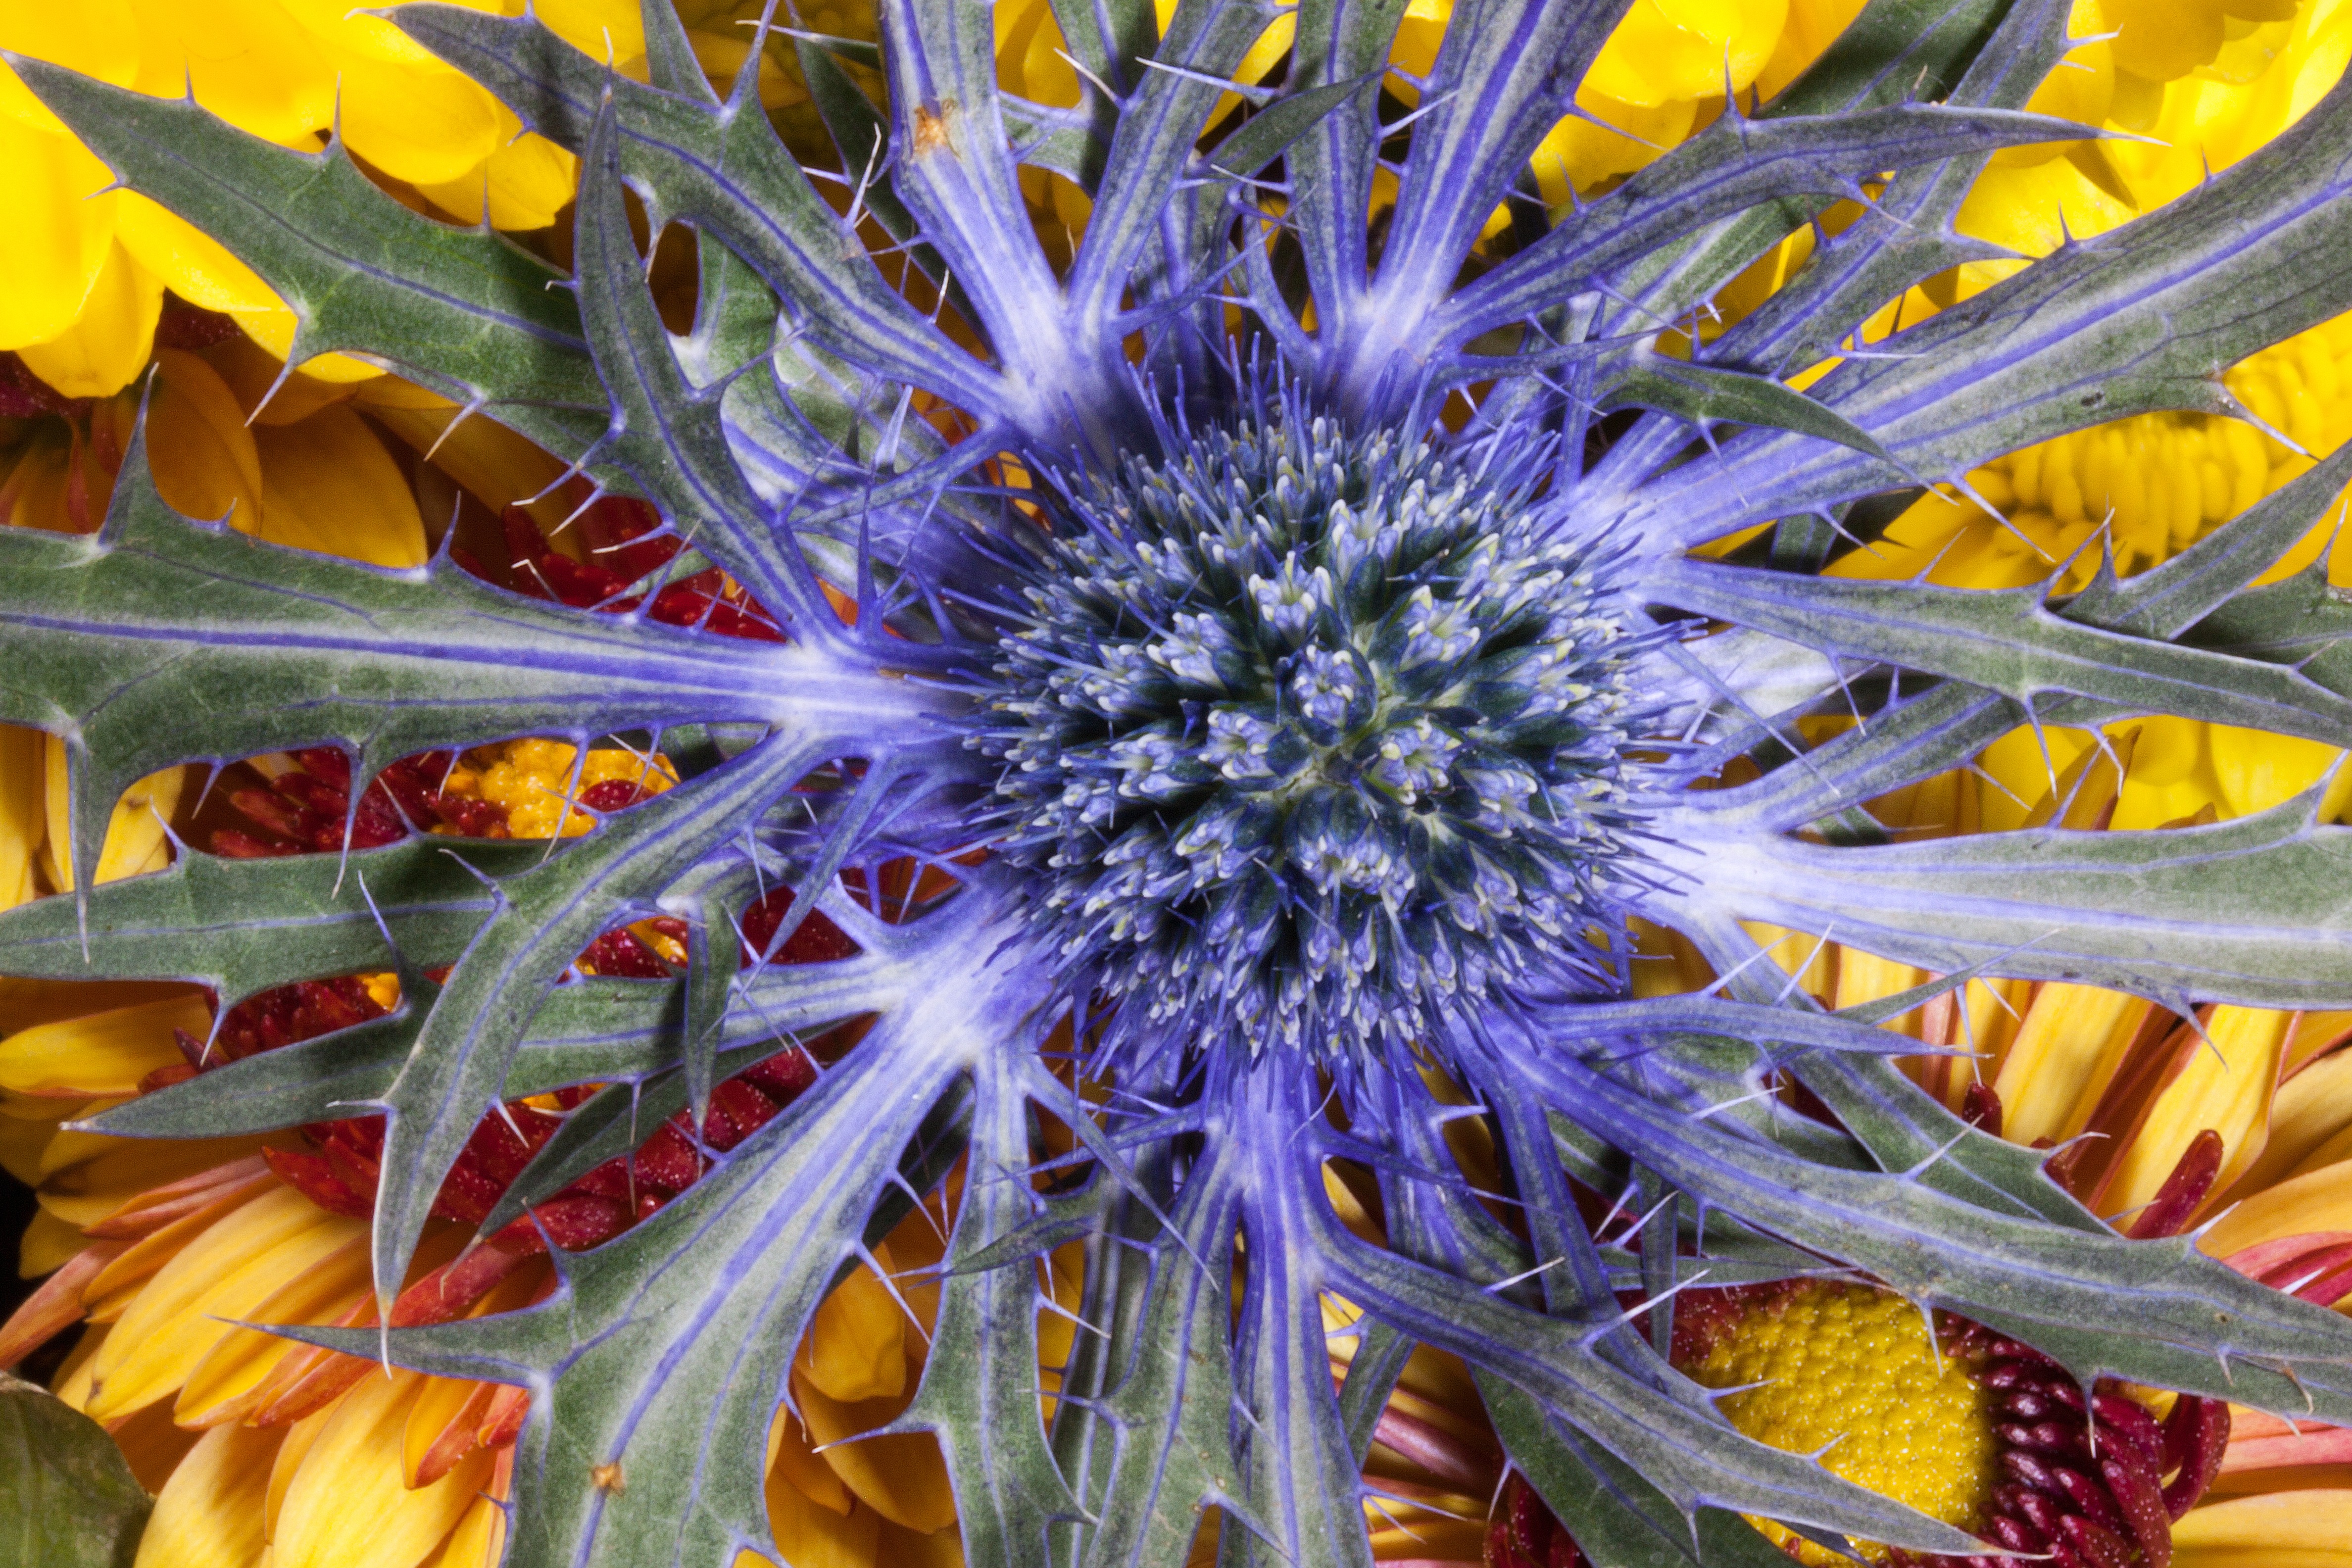
plant, flower, decoration, food, green, produce, macro, autumn, botany, flora, sunflower, wildflower, violet, thistle, macro photography, flowering plant, umbelliferae, daisy family, apiaceae, flower bouquet, sunflower seed, eryngium, land plant, man faithful, similar to thistle